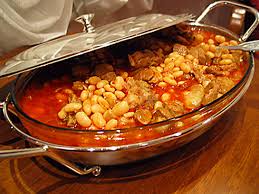
Yemek: kuru_fasulye